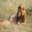
Label: lion